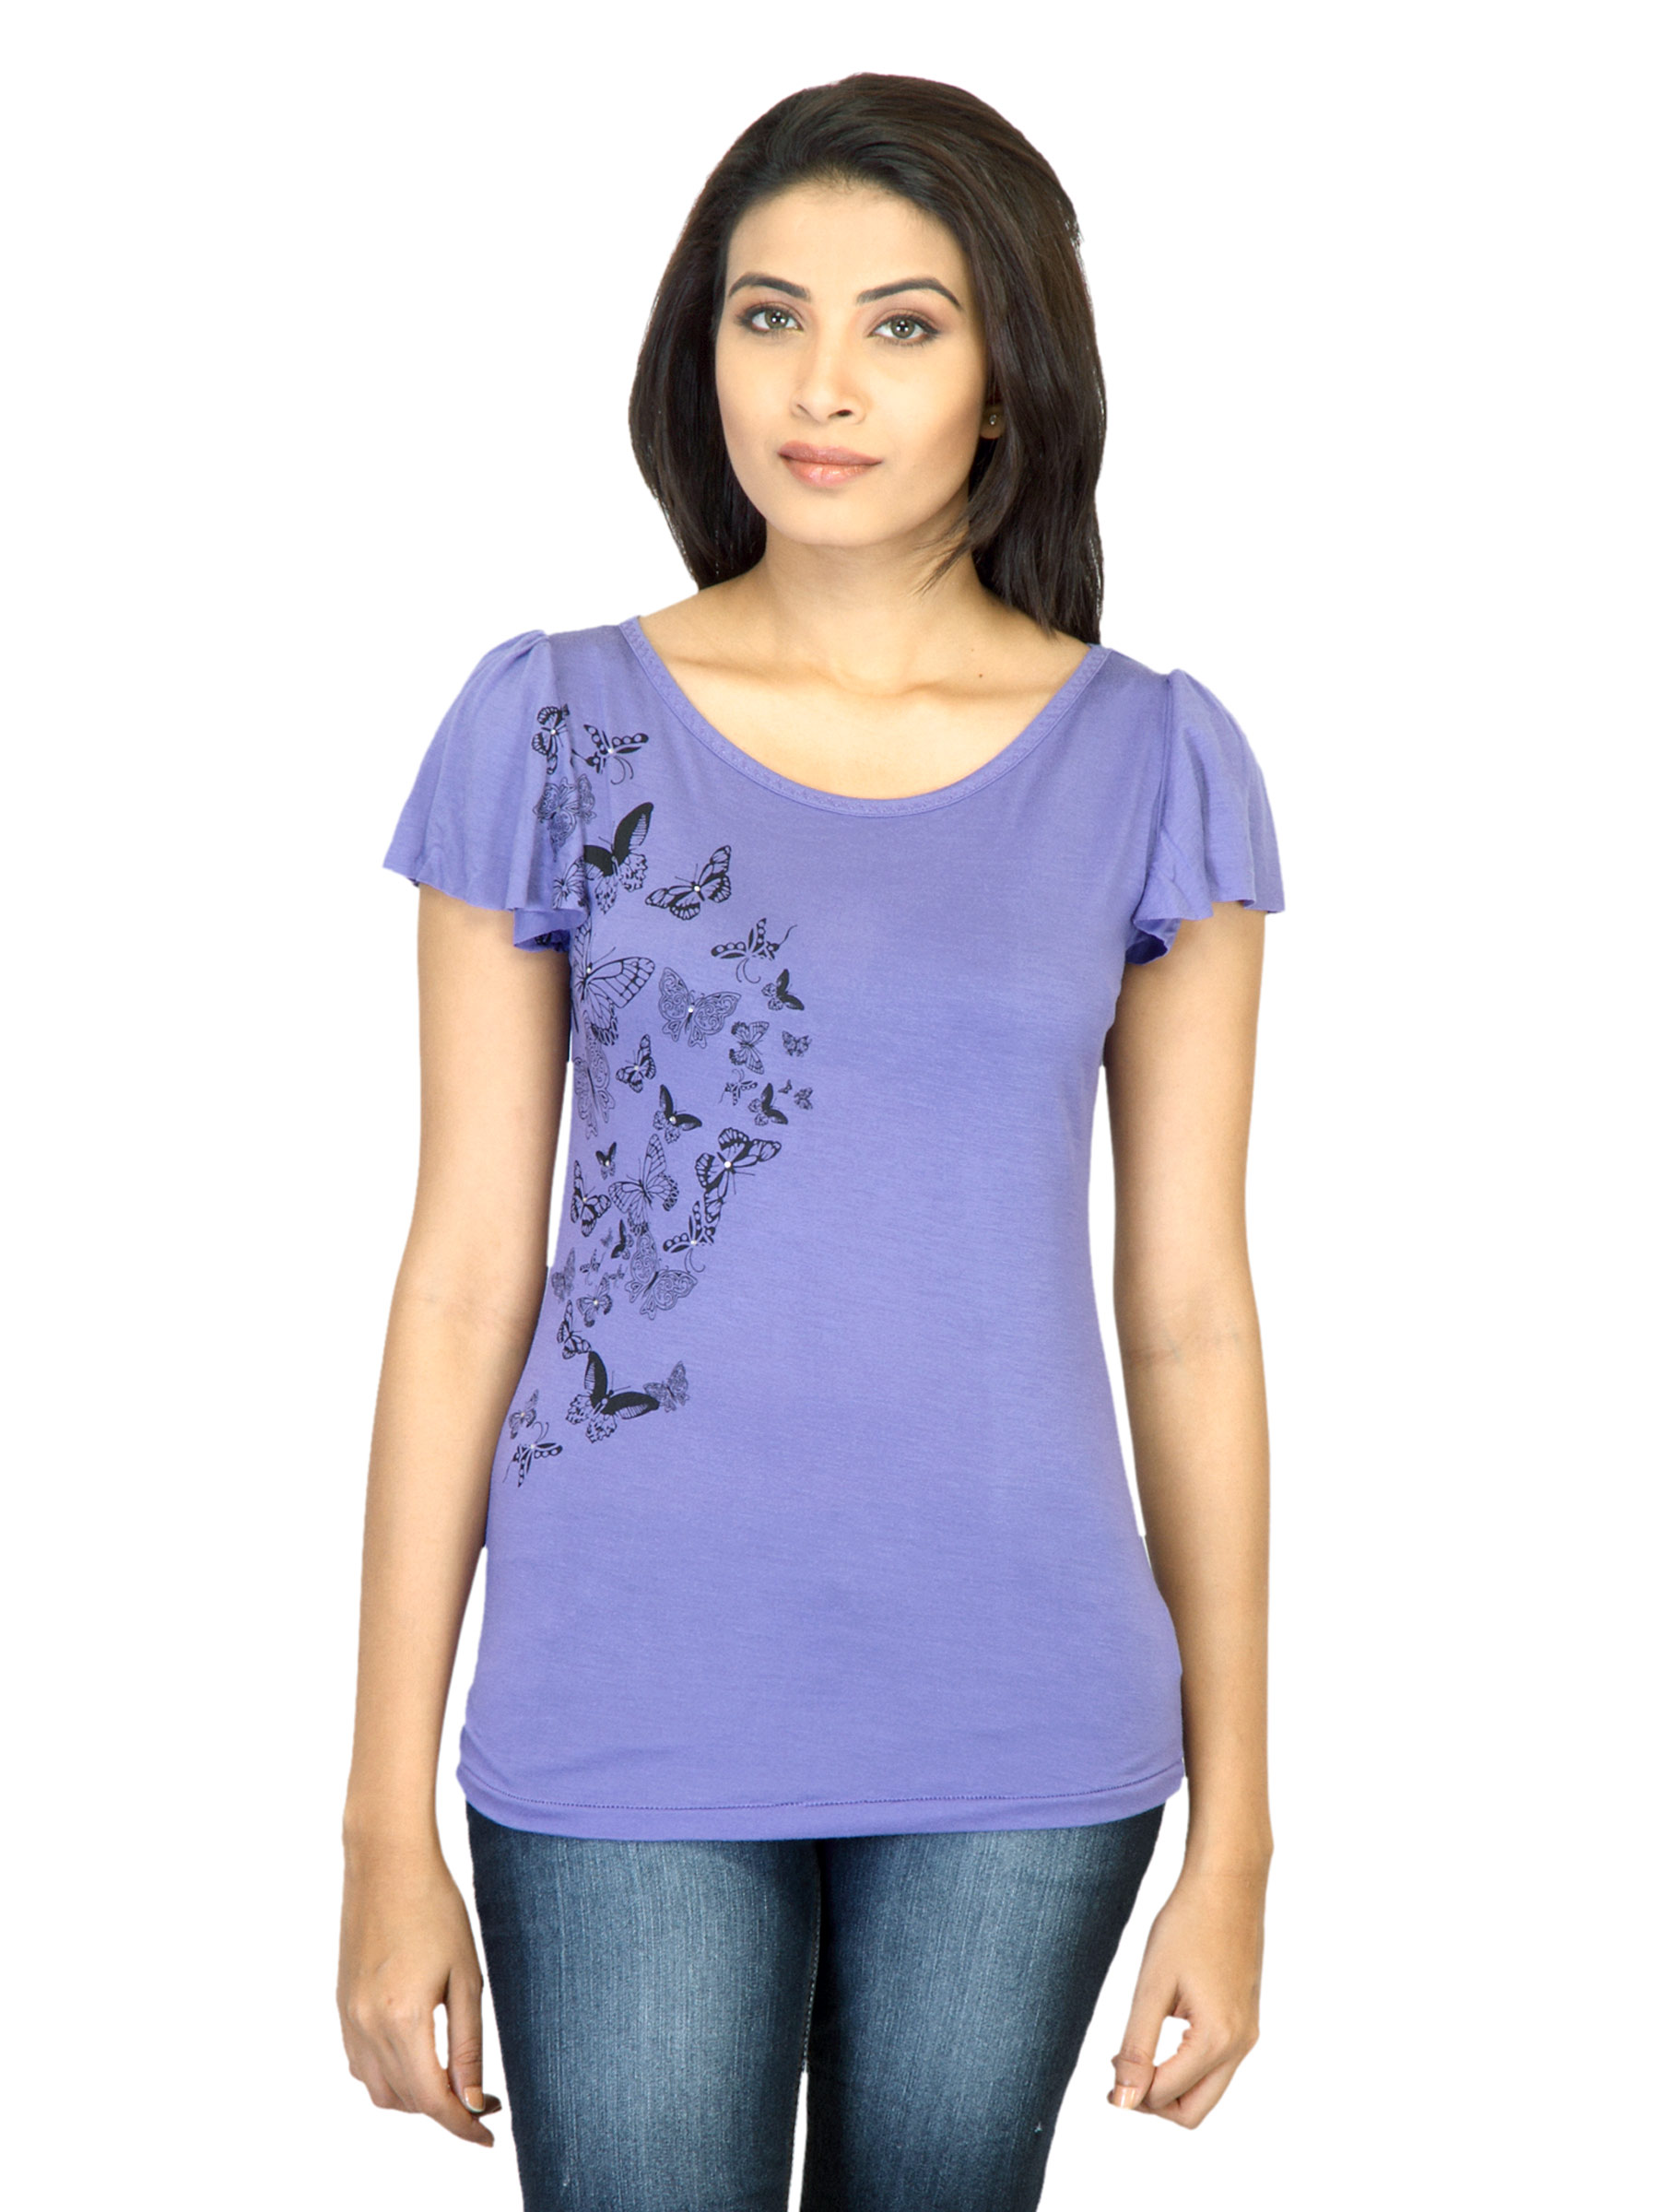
Jealous 21 Women Printed Lavender Top
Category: Apparel / Topwear / Tops
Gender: Women
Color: Lavender
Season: Summer 2012
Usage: Casual